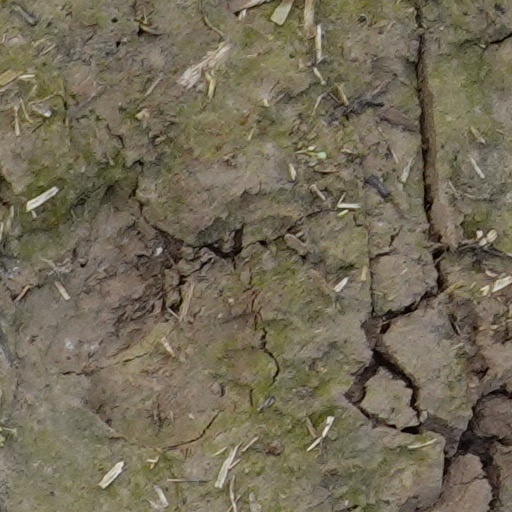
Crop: wheat